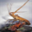
Label: lobster